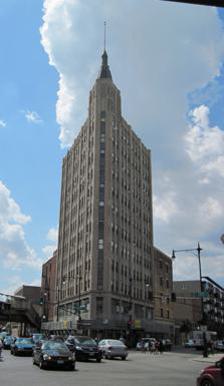
Building: Northwest Tower
Country: United States of America
Year built: 1929
Hotel in Illinois, United States Northwest Tower Alternative names Coyote Building, Robey Hotel General information Type Hotel Architectural style Art Deco Address 2018 W. North Avenue , at Damen Avenue and Milwaukee Avenue Town or city Wicker Park , Chicago , Illinois Country United States Coordinates 41°54′38″N 87°40′42″W / 41.9106°N 87.6782°W / 41.9106; -87.6782 Current tenants The Robey Chicago Year(s) built 1928–1929 Renovated 2015–2017 Height 203 feet (62 m) Design and construction Architect(s) Perkins, Chatten & Hammond Other information Number of stores 12 The Northwest Tower , later popularly known as the Coyote Building , and Robey Hotel since 2017, is a 12-story Art Deco building at the corner of North Avenue and Milwaukee Avenue in Chicago . It was designed by Perkins, Chatten & Hammond and built between 1928 and 1929. Overview The Northwest Tower is one of the first skyscrapers in Chicago to have been constructed outside the downtown area. The tower was built on the site of the Noel State Bank, near the Damen stop on the Chicago "L" , at the intersection of Damen, North and Milwaukee Avenues. Milwaukee Avenue runs northwest through Chicago’s grid of streets, creating intersections that often have a “flatiron” or wedge-shaped building on one corner, like this building. It was originally marketed to attorneys, doctors, and other professionals. In the 1980s, it became home to the Tower Coyote Gallery, reportedly named because artists thought the building resembled a howling coyote . Over the next two decades, the surrounding neighborhood held an annual arts festival called Around the Coyote. In 2008, the Chicago Zoning Board approved plans to convert the building into a hotel, but financial difficulties prevented the building's owner from moving ahead with the project. Renovation as a hotel began in 2015 and ended in 2017 when it opened as the Robey Hotel, with its address at 2018 W. North Avenue and its neighborhood now called Wicker Park. Robey Street was an early name for Damen Avenue . The Grupo Habita did the design of the renovation and operates the hotel. The building received praise for its use of “layering” interior designs of rooms and restaurants from all the decades of the building’s history. The warehouse on the adjacent lot was renovated to include a swimming pool and gym. Hotel In 2012, the property was purchased by a venture backed by Don Wilson and AJ Capita with the intent to renovate the property into a boutique hotel. Hotel Robey , named after the prior street name for Damen Avenue, offers 69 rooms and Cafe Robey serving French-American cuisine. The hotel is operated by Grupo Habita , a Mexico-based hotel group with 14 hotels in Mexico and one in New York. Renovation From 2015 to 2017, Northwest Tower was renovated by the Chicago-based Antunovich Associates as the architect of record, design work by Brussels offices of Nicolas Schuybroek Architects, and interior work by Marc Merckx Interiors. References